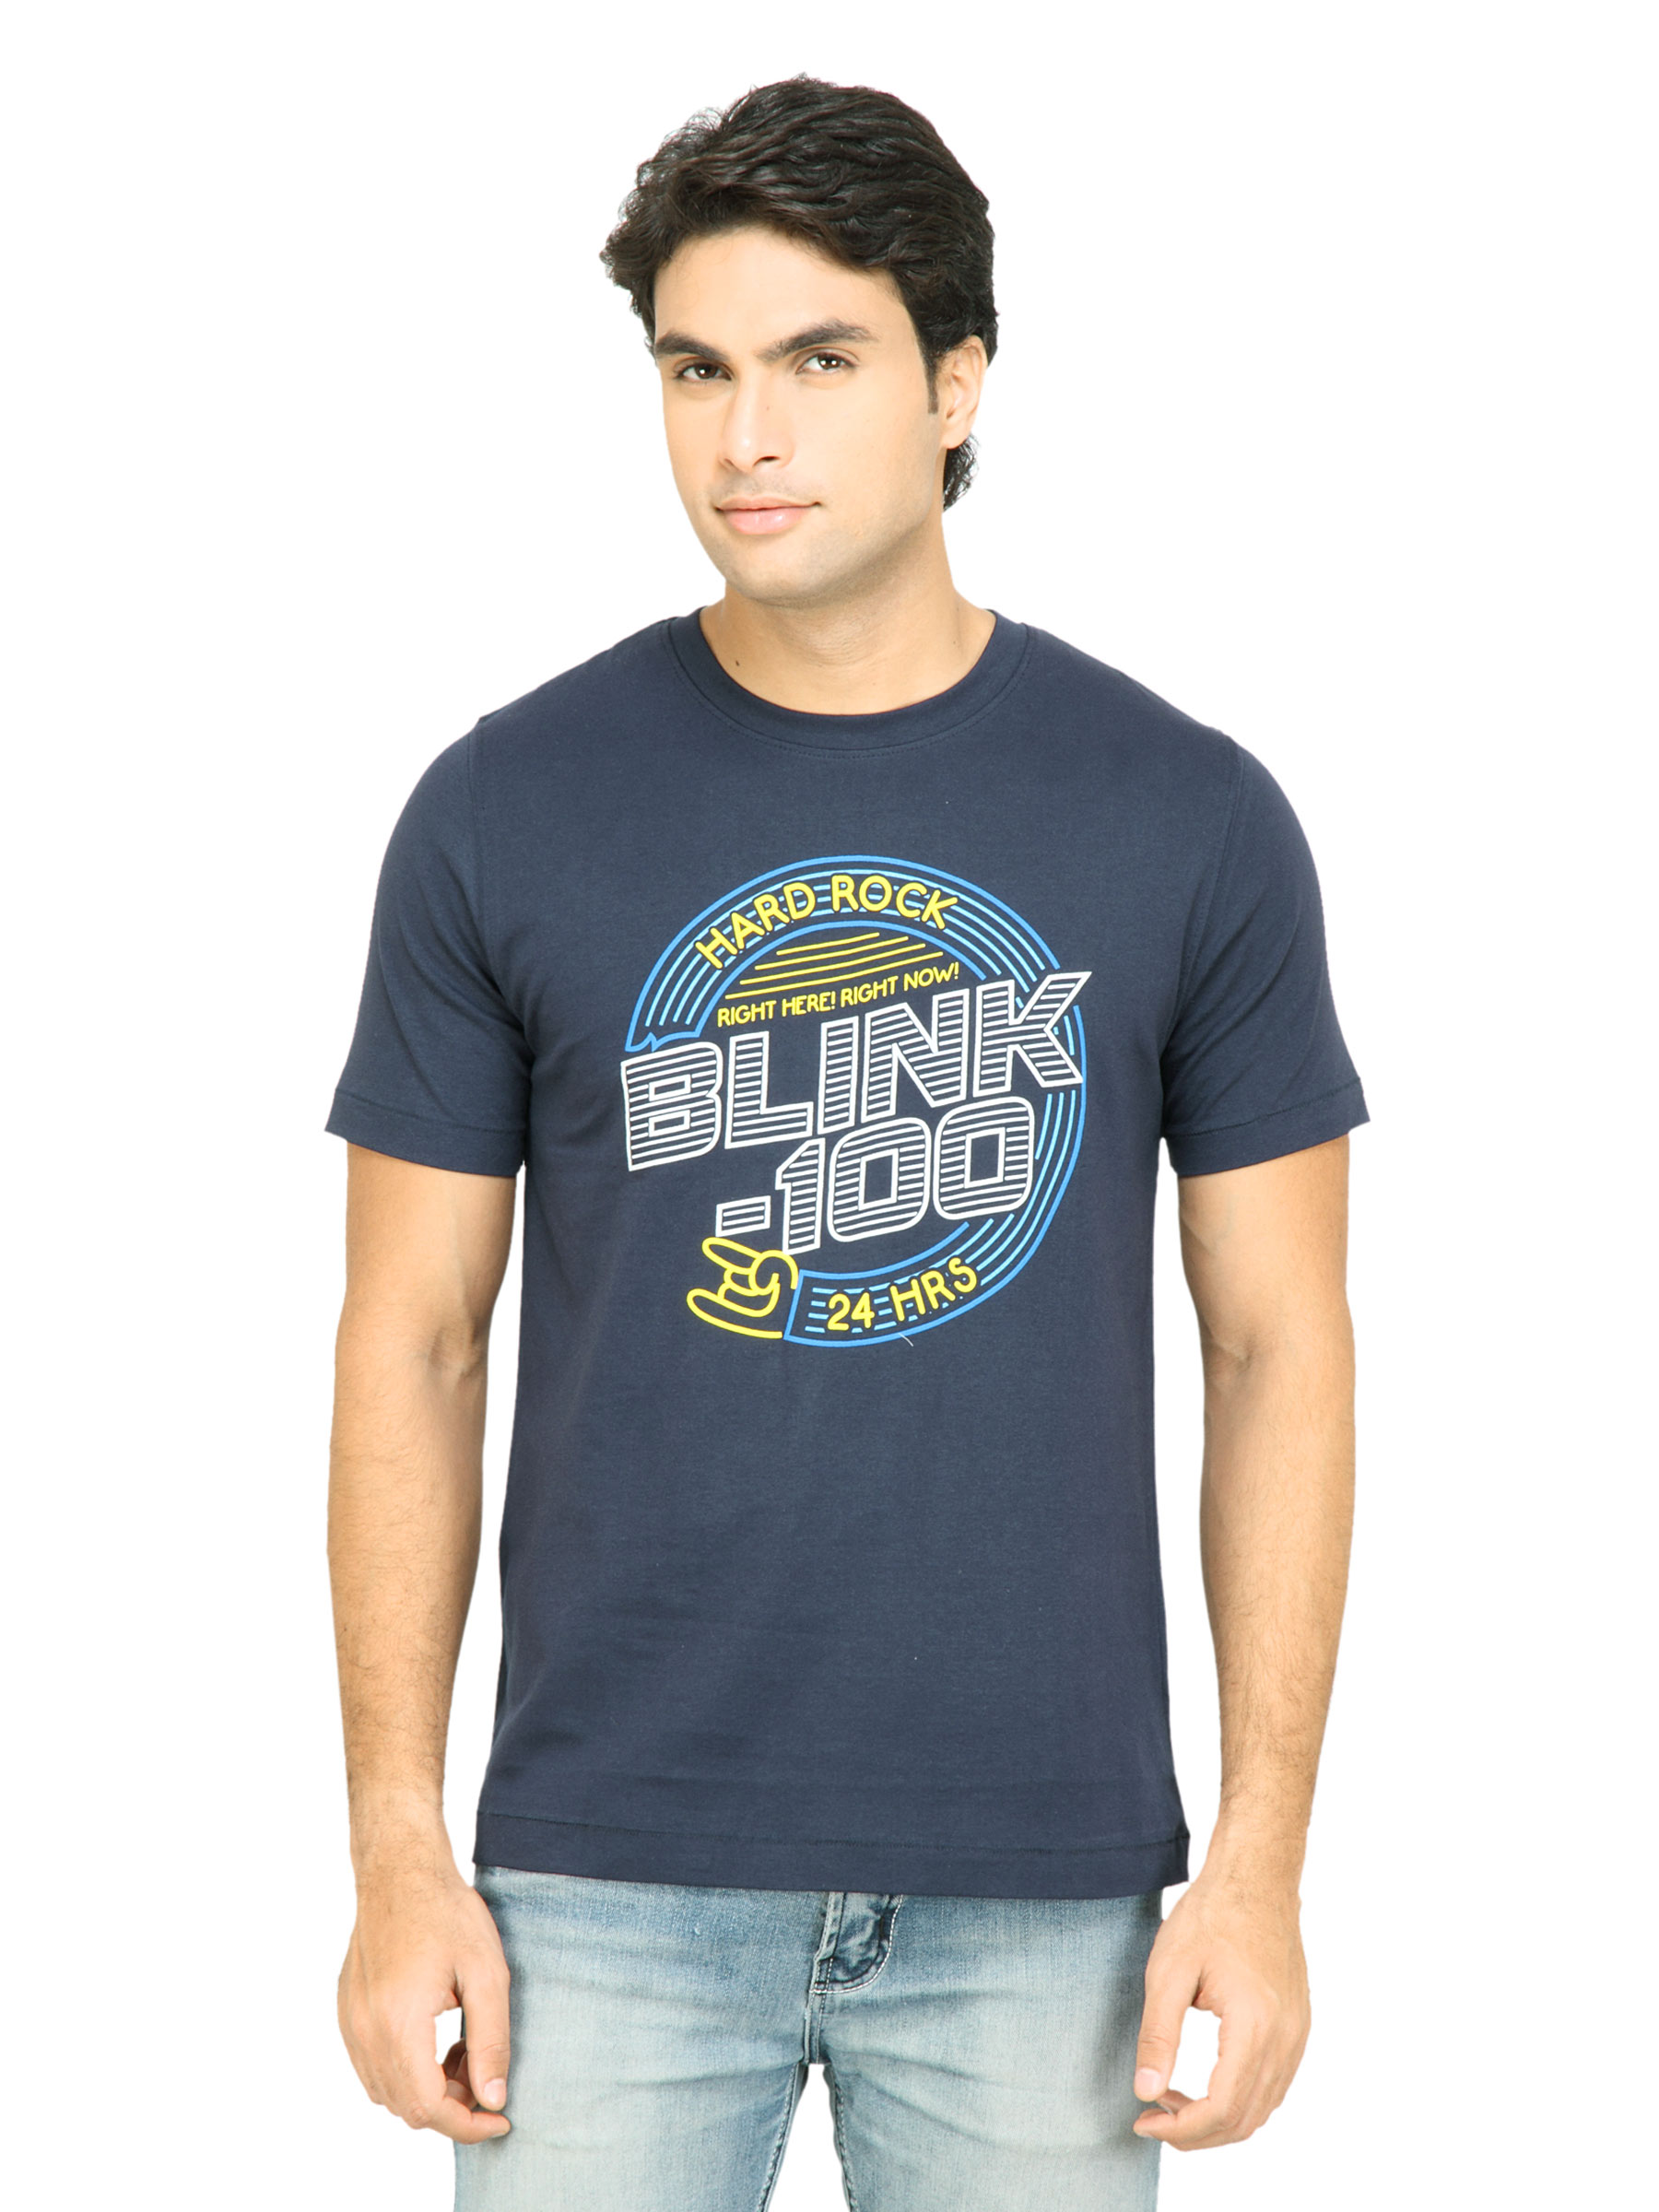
Locomotive Men Printed Navy Blue T-shirt
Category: Apparel / Topwear / Tshirts
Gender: Men
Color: Navy Blue
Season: Fall 2011
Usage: Casual